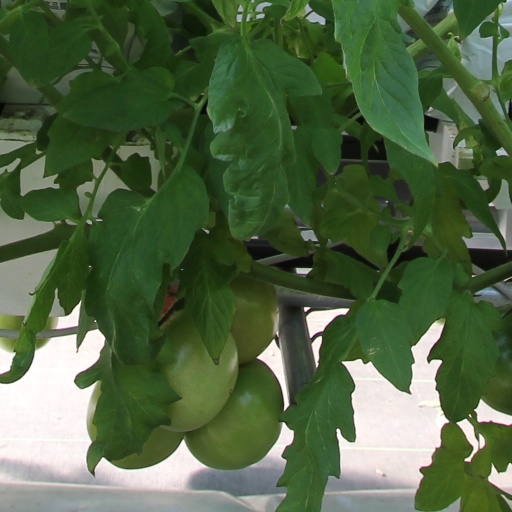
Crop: tomato